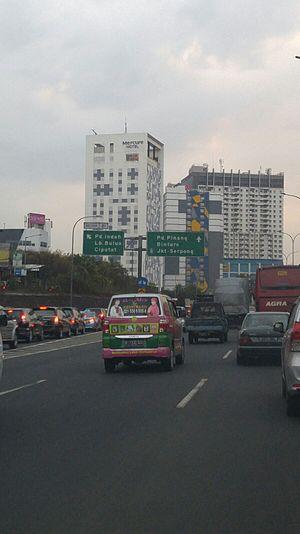
La ceinture périphérique extérieure de Jakarta, en indonésien Jalan Lingkar Luar Jakarta et en anglais Jakarta Outer Ring Road ou JORR, est une autoroute à péage qui ceinture l'extérieur de Jakarta, la capitale de l'Indonésie.